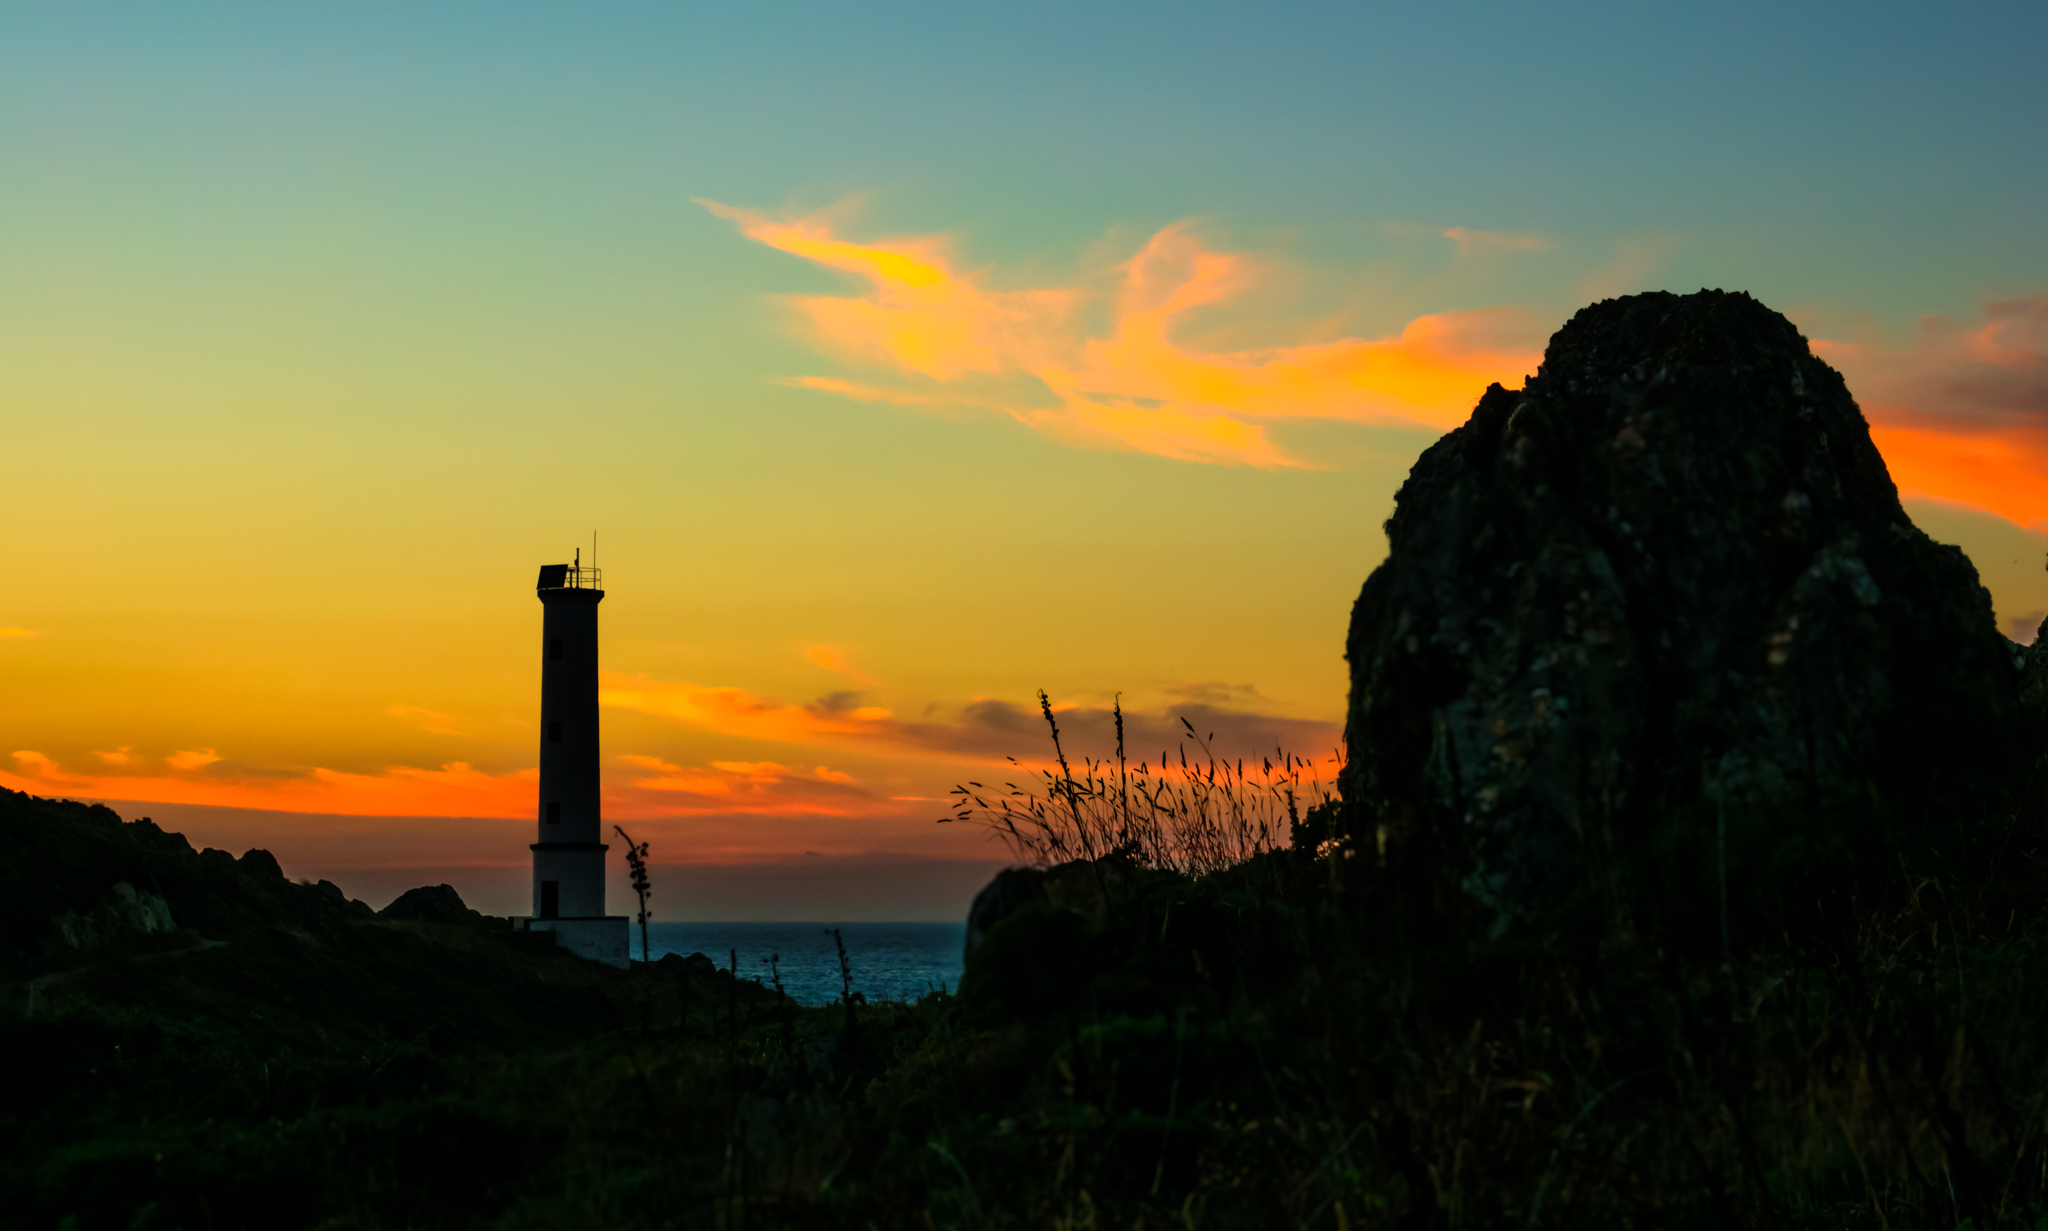
landscape, sea, coast, nature, horizon, mountain, cloud, sky, sun, sunrise, sunset, sunlight, morning, hill, dawn, dusk, evening, hdr, spain, puestadesol, galicia, pontevedra, paisajes, espana, ggl1, gaby1, xovesphoto, sonydscrx10iii, sonyrx10iii, rx10iii, rx10m3, cabohome, afterglow, atmospheric phenomenon